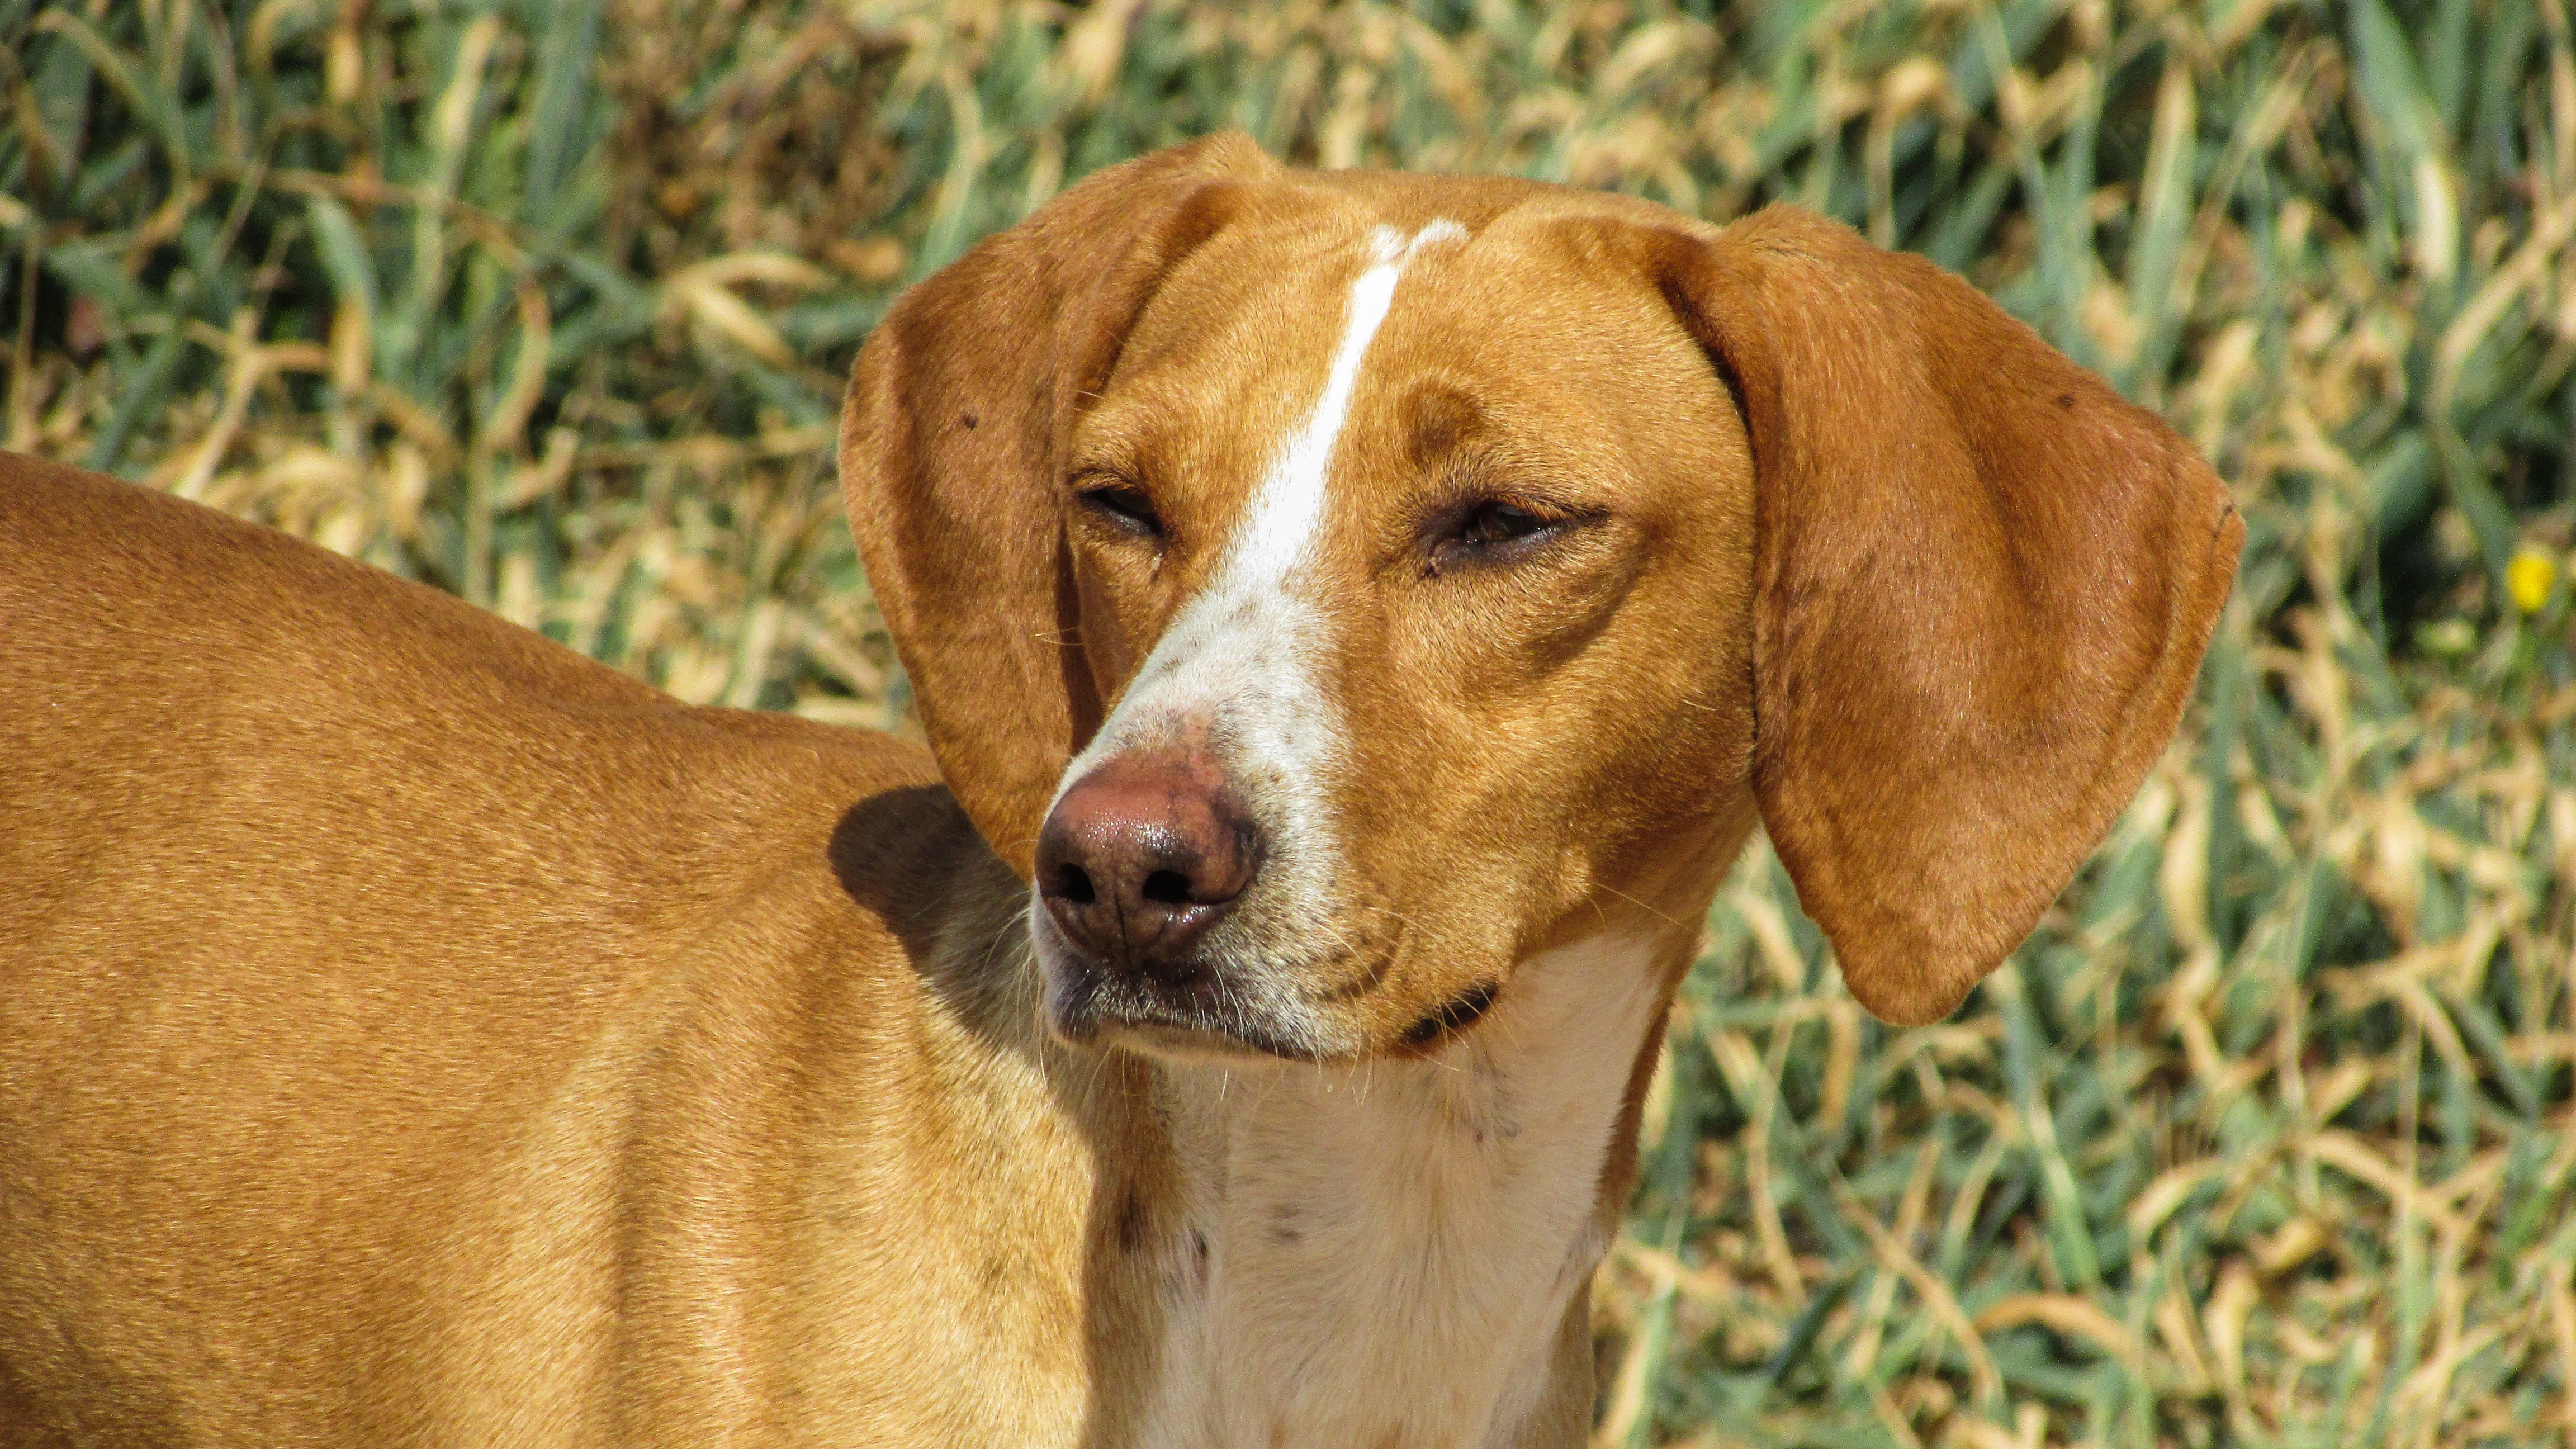
outdoor, puppy, dog, looking, portrait, brown, mammal, hound, face, fields, vertebrate, stray, harrier, dog breed, vizla, dog like mammal, carnivoran, dog crossbreeds, american foxhound, redbone coonhound, coonhound